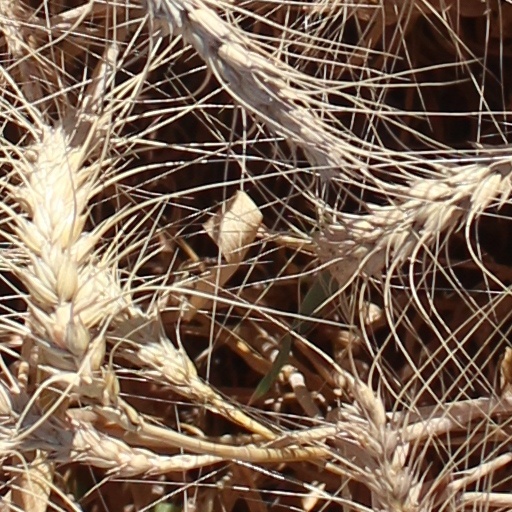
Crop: wheat